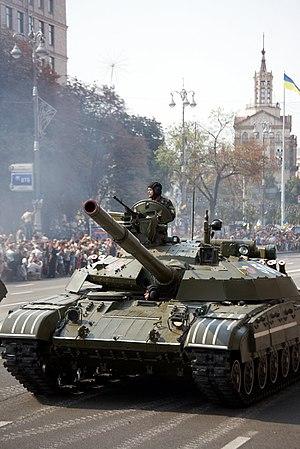
Le char d'assaut soviétique T-64, à sa mise en service à la fin des années 1960, était un concentré de technique et d'innovation ; il fut le premier des chars dits de la troisième génération. Tous les modèles soviétiques postérieurs s'en inspirèrent, comme le T-80. Il provoqua aussi en Occident, par réaction, le renouvellement du parc de blindés, pendant lequel furent conçus des chars comme le Léopard II et le M1 Abrams. Mais paradoxalement, sa complexité fut aussi un échec, car elle rendit nécessaire la production du T-72, pour que l'industrie de l'URSS puisse produire des chars en nombre suffisant. Bien qu'il ne soit plus produit depuis 1987, de nombreux exemplaires sont encore en service, particulièrement en Ukraine et en Russie.